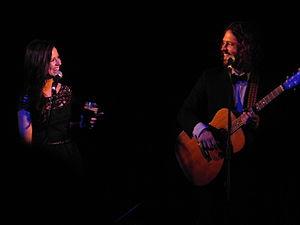
The Civil Wars est un duo américain composé des chanteurs-compositeurs Joy Williams et John Paul White. Ils se sont rencontrés à Nashville, Tennessee en 2008. Après avoir sorti un album live et quatre EP, ils sortent leur premier album complet, Barton Hollow, en 2011.
John Paul White est un chanteur et parolier américain. Il formait avec la chanteuse Joy Williams le duo The Civil Wars qui remporta trois Grammy Awards pour quatre nominations.